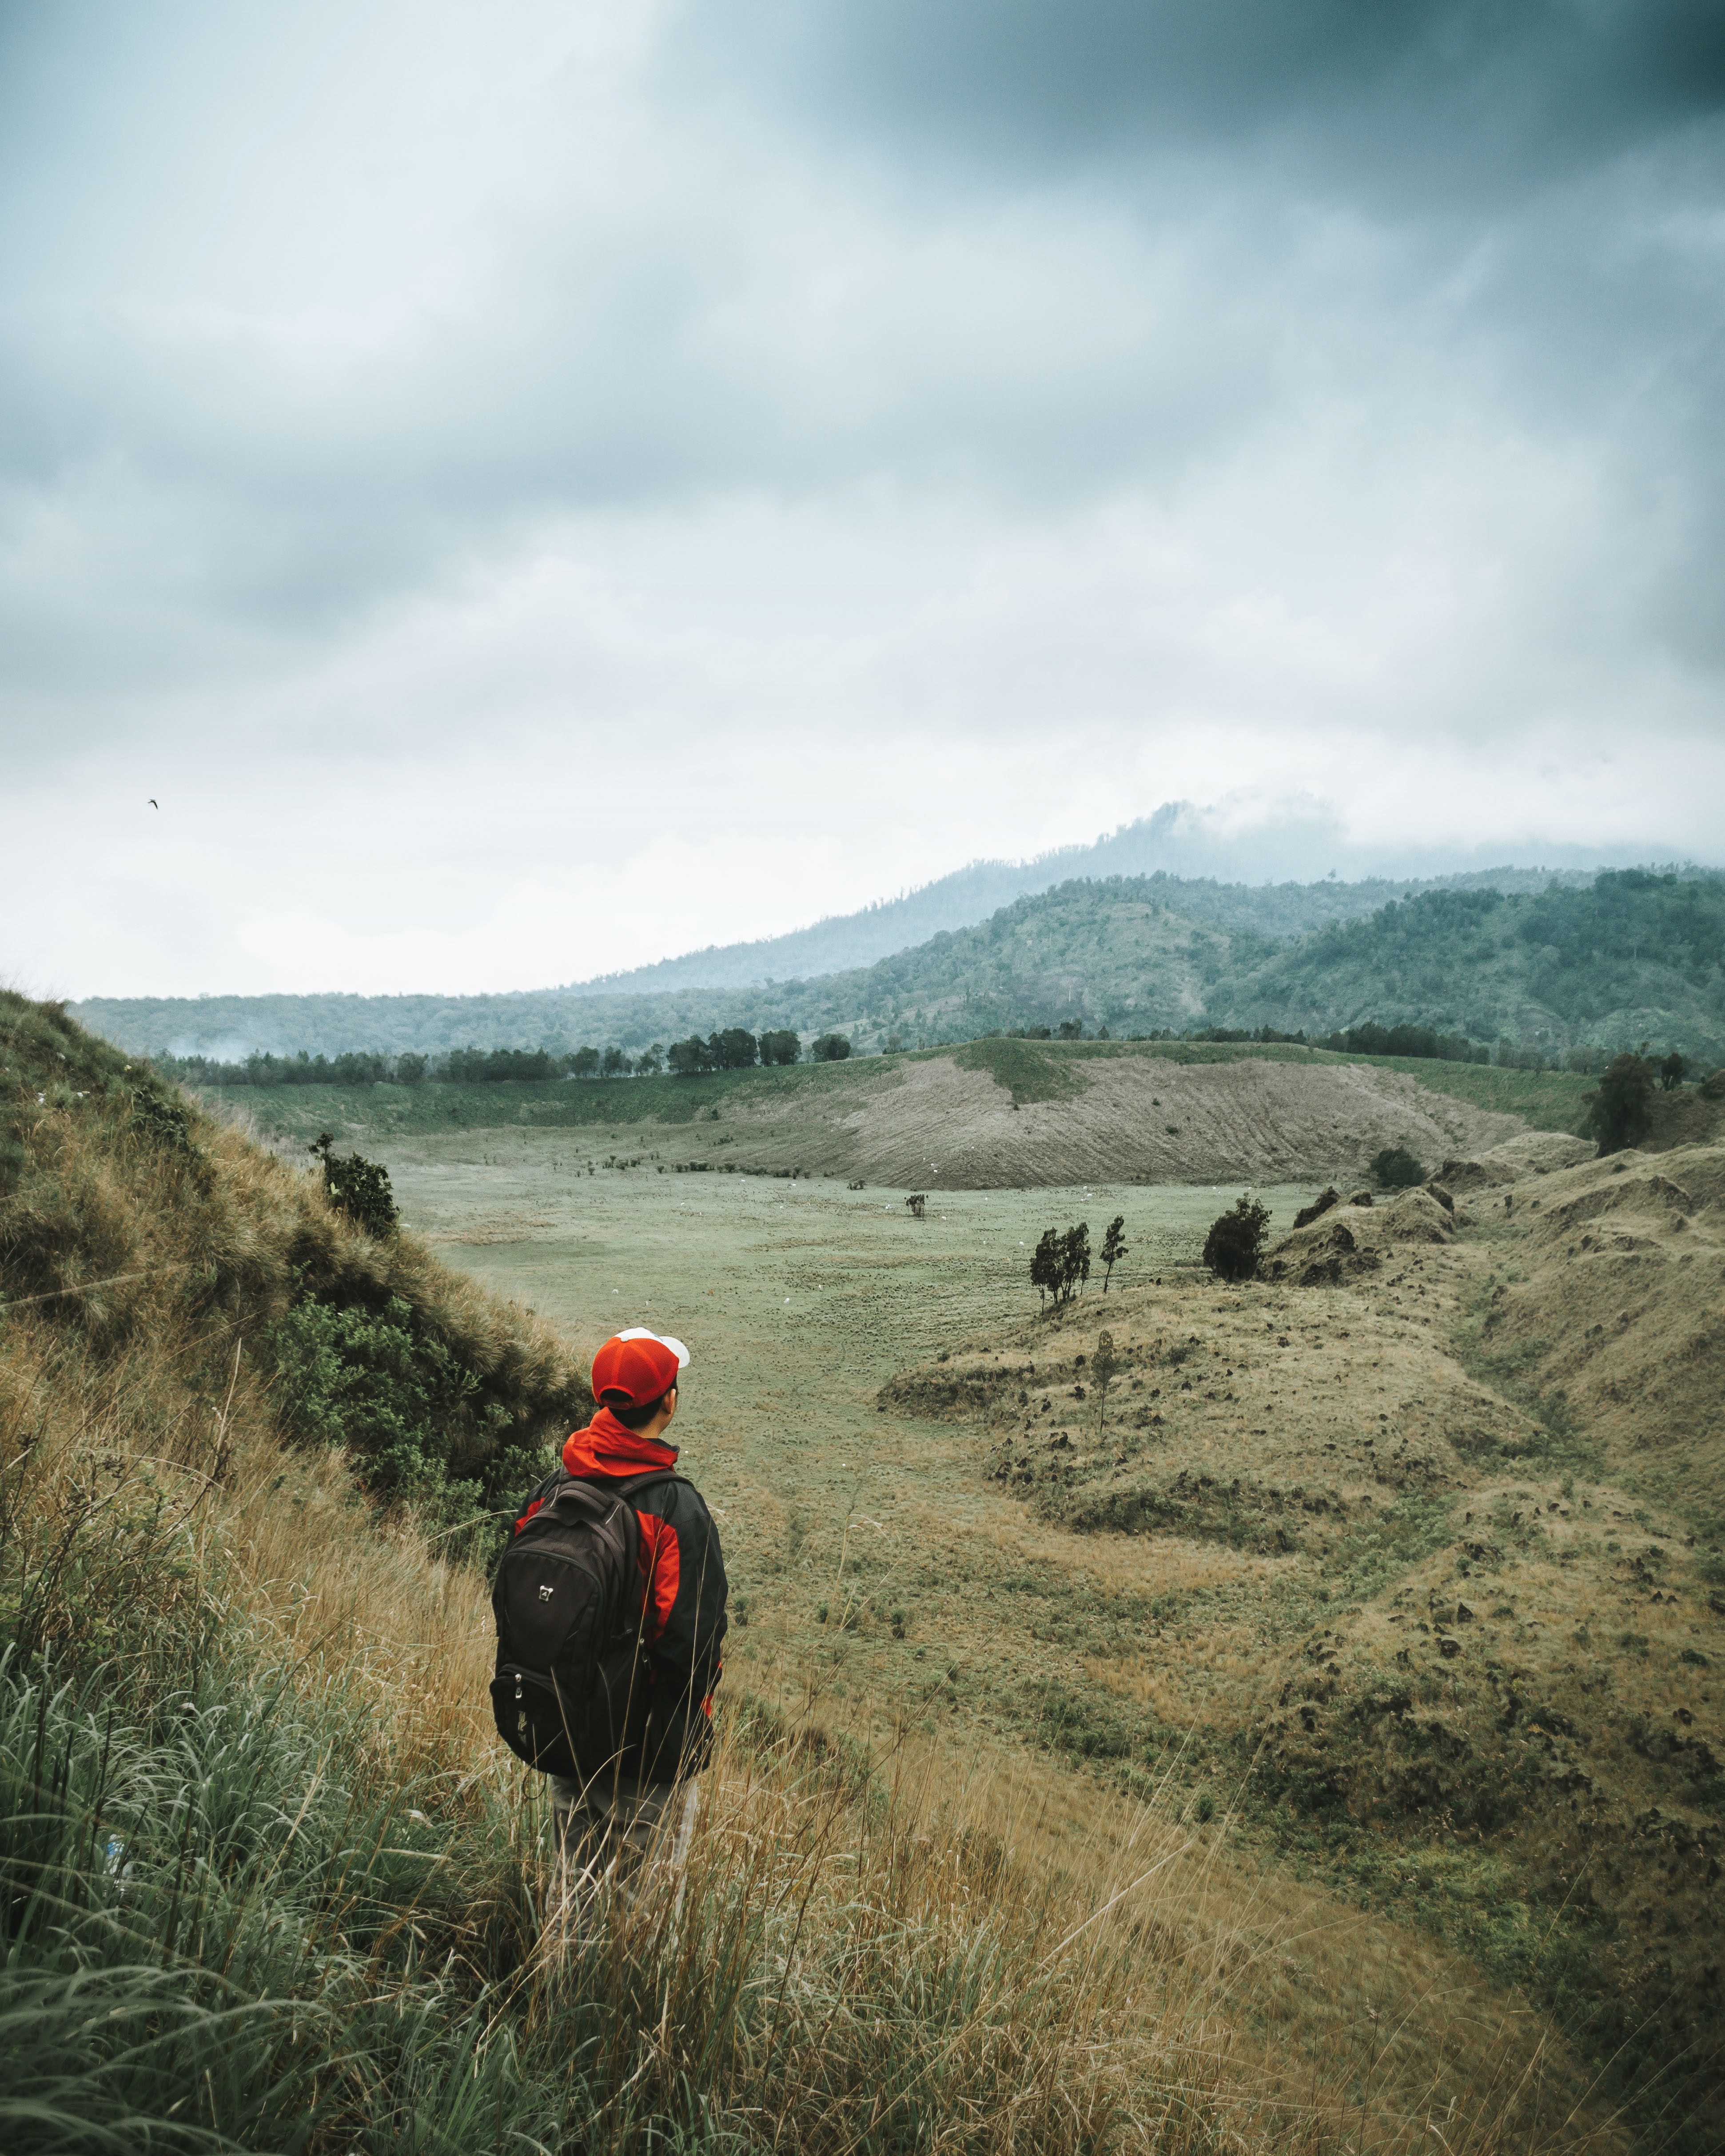
sky, mountainous landforms, wilderness, mountain, cloud, grassland, natural environment, grass, hill, highland, fell, adventure, landscape, tree, recreation, photography, hiking, rural area, walking, meteorological phenomenon, plain, plant, backpacking, national park, tourism, pasture